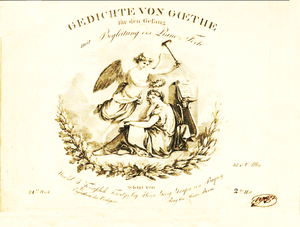
Page de titre d'une édition des Goethe-Lieder de Tomášek, parue chez Marco Barra, à Prague vers 1830.
Václav Jan Křtitel Tomášek est un compositeur, pianiste et pédagogue bohémien, né le 17 avril 1774 à Skutsch et mort le 3 avril 1850 à Prague.